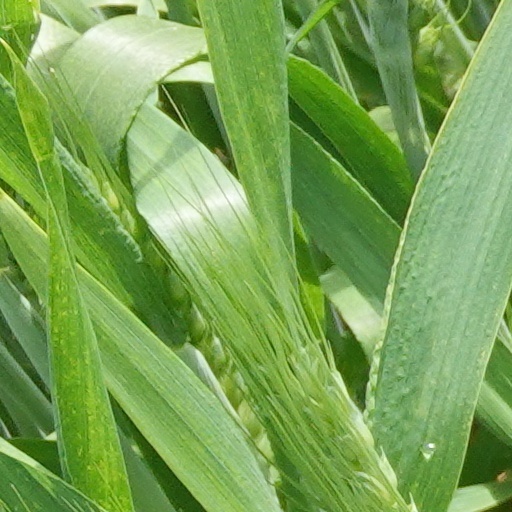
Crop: wheat